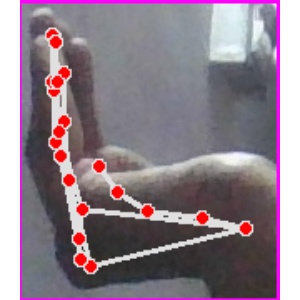
अक्षर: स